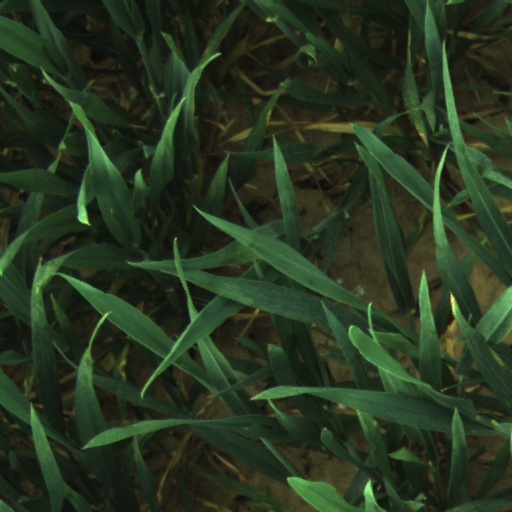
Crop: wheat